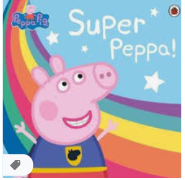
Portrait style: Cartoon Portrait